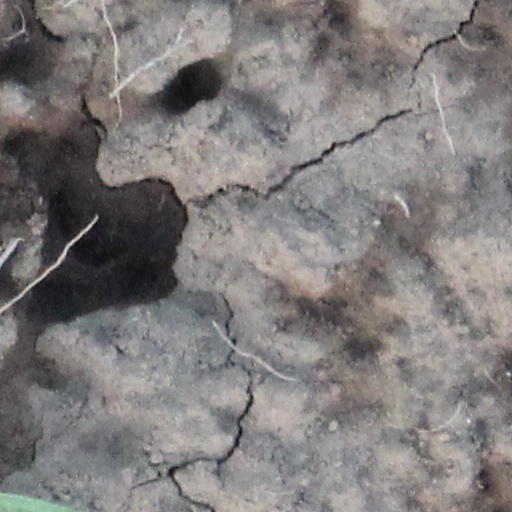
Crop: wheat